Ad Wouters

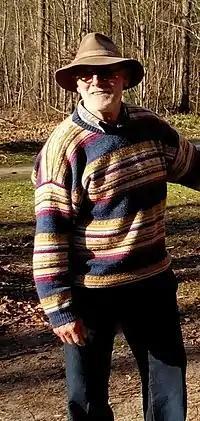
Ad Wouters in 2014

Ad Wouters (born 1944) is a sculptor, born in the Netherlands, who is active in Belgium in Leuven and the forest south of it. Wouters is known for his oak wood sculptures.